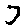
Label: 7